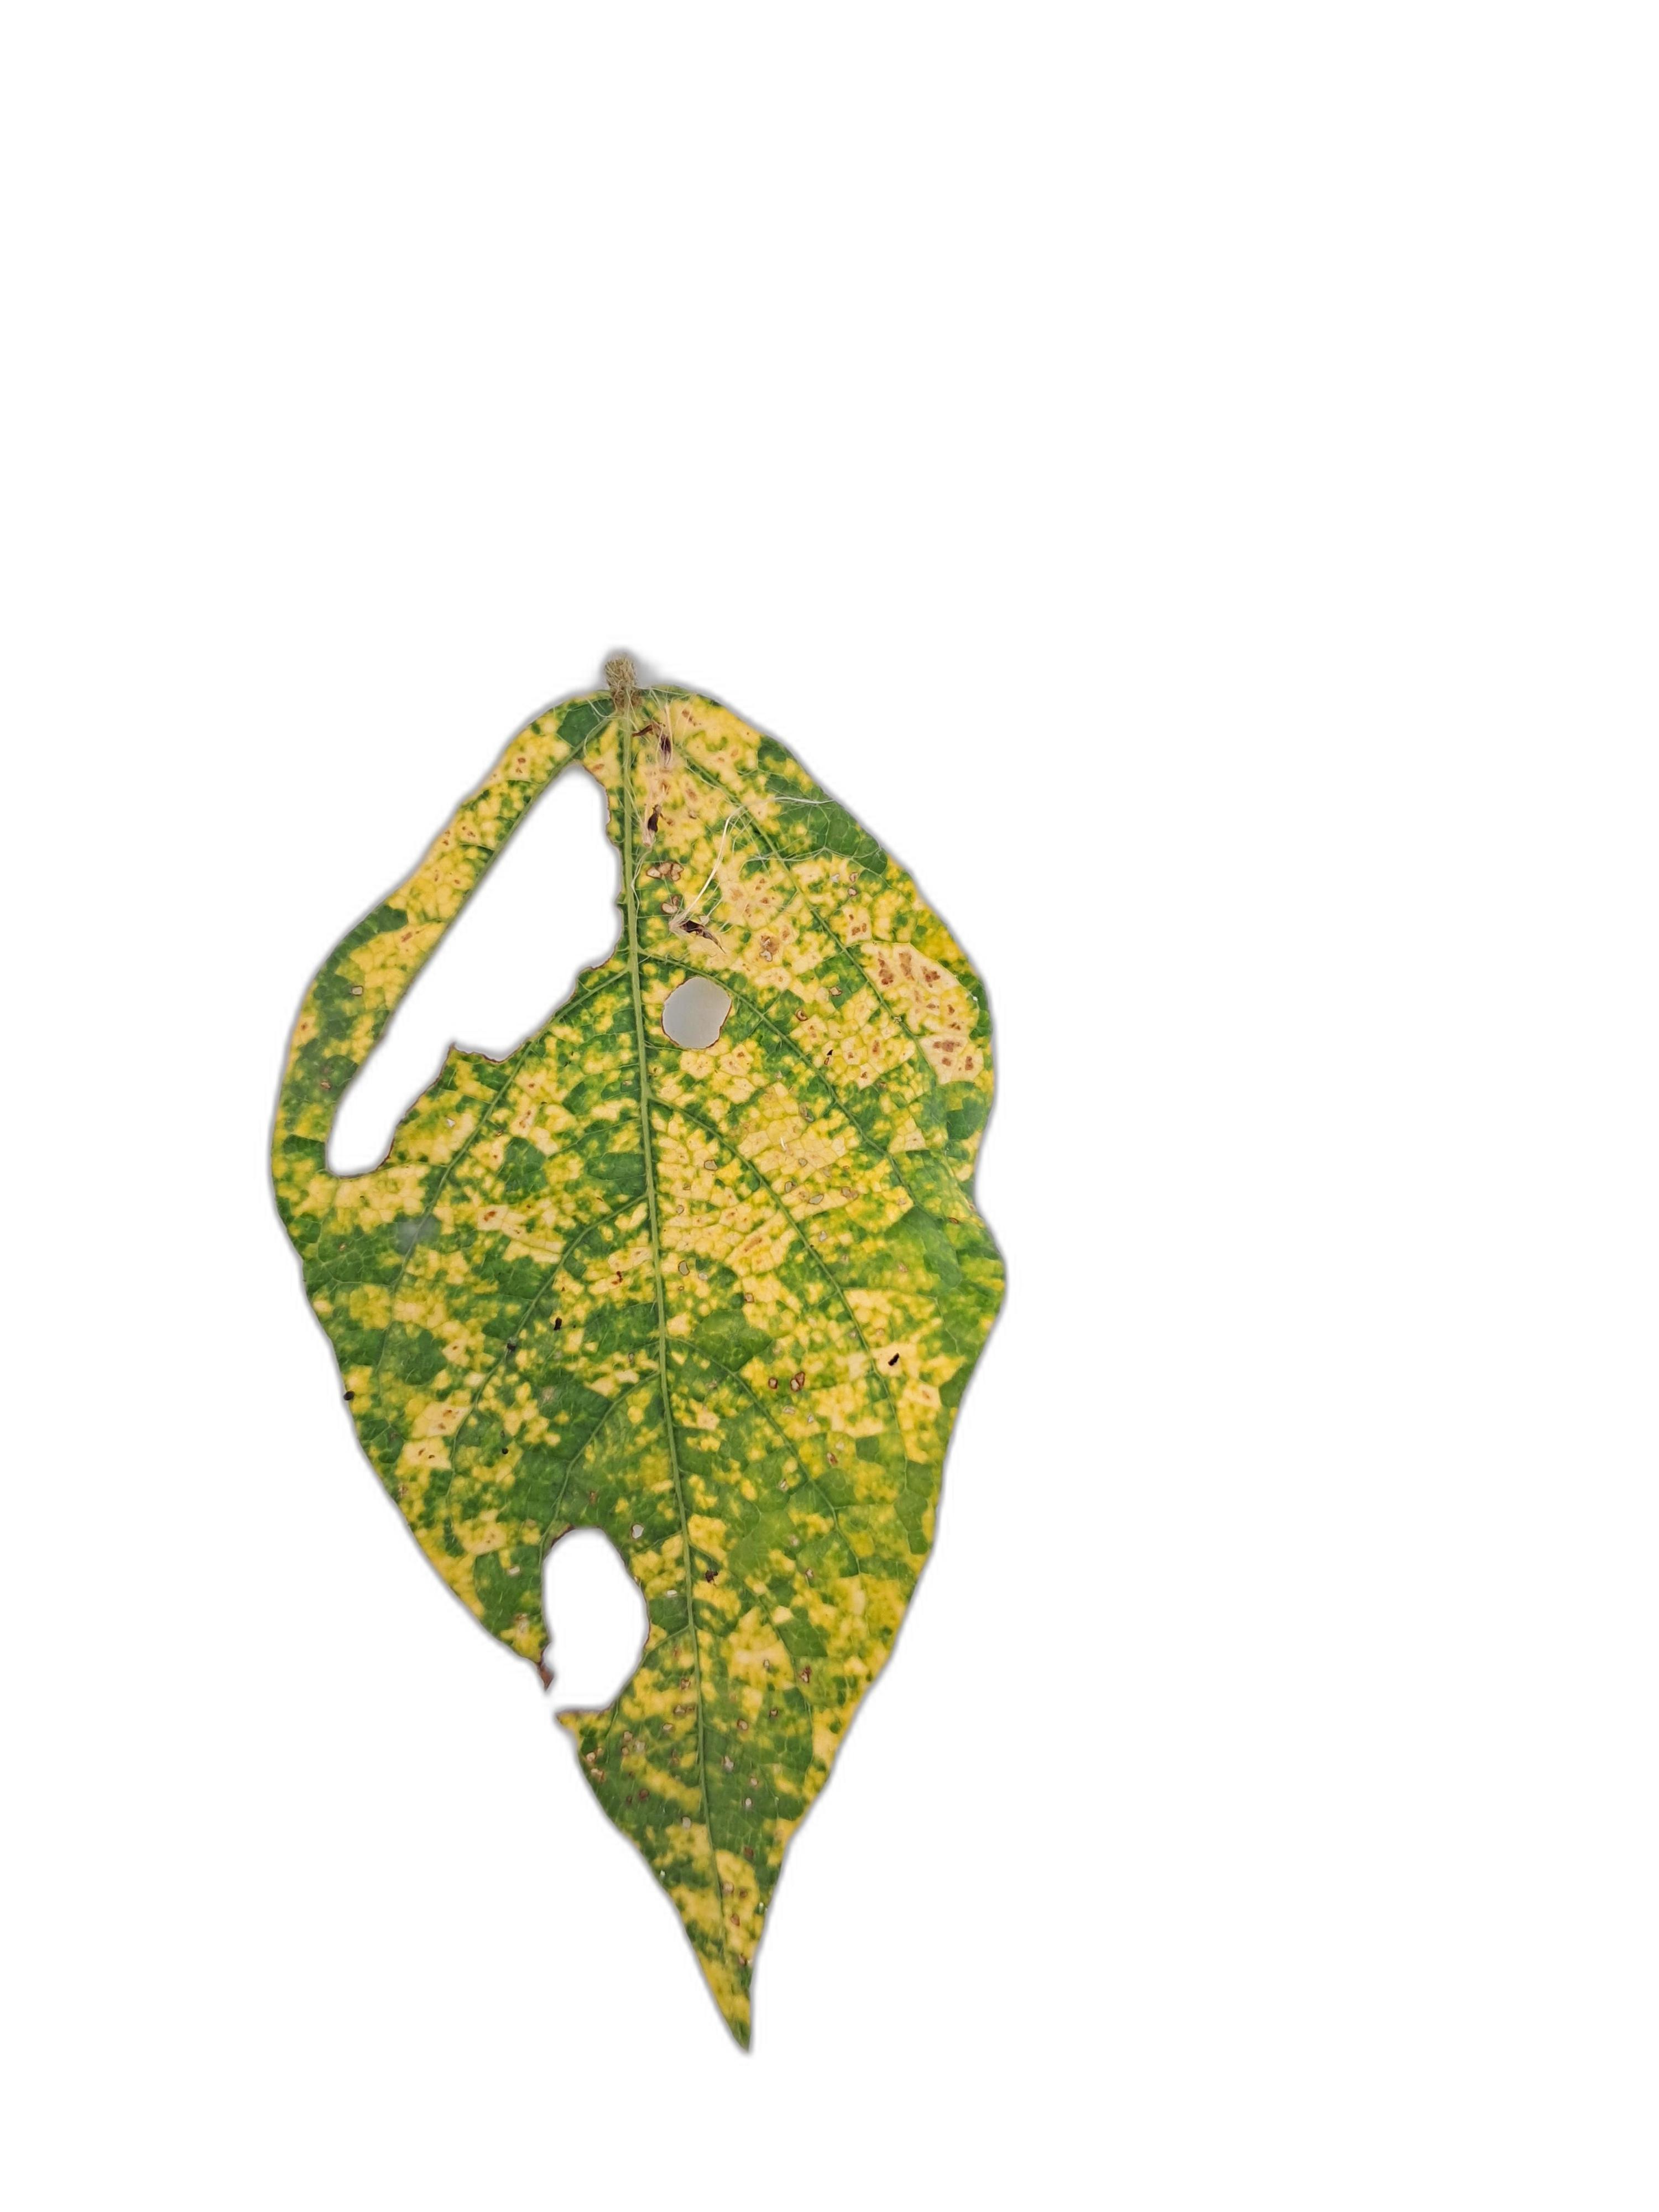
Label: Yellow Mosaic